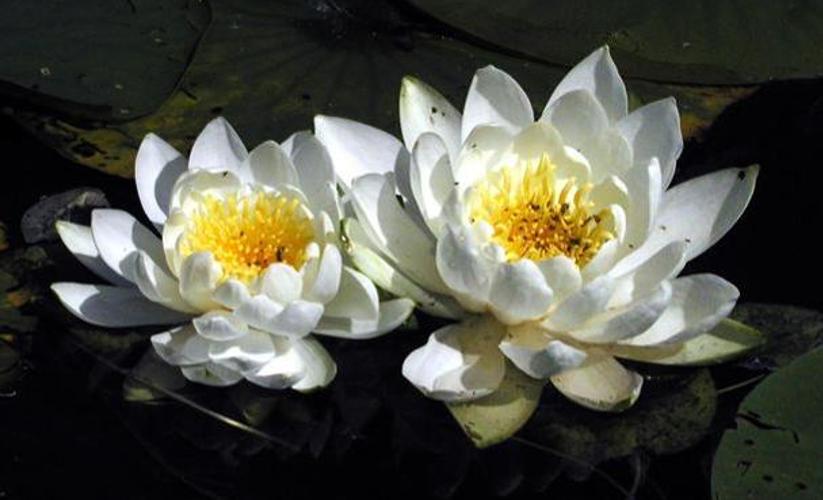
Label: water lily